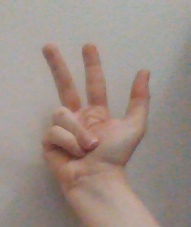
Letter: al